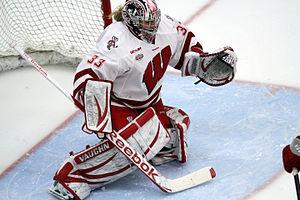
Alexandria Rigsby, dite Alex Rigsby, est une joueuse américaine de hockey sur glace évoluant dans la ligue féminine élite en tant que gardienne de but. Elle est la première femme repêchée par la United States Hockey League, représentant la ligue junior la plus élevée des États-Unis. Elle a représenté l'équipe nationale des États-Unis dans de nombreuses compétitions, remportant 5 médailles d'or aux Championnats du monde et une médaille d'or aux Jeux olympiques de Pyeongchang en 2018.